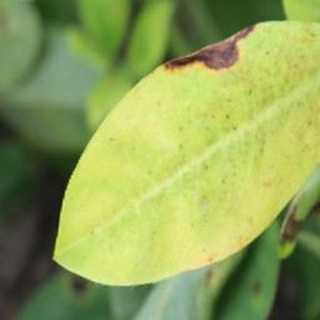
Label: groundnut_nutrition_deficiency